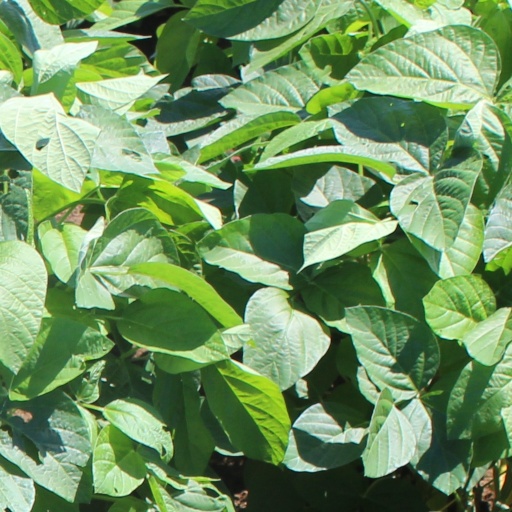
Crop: soybean